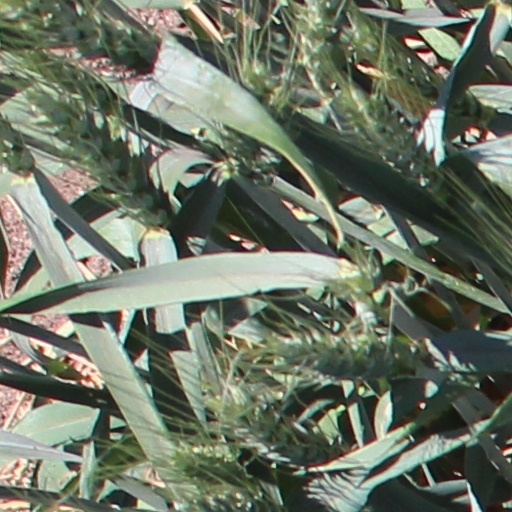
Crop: wheat